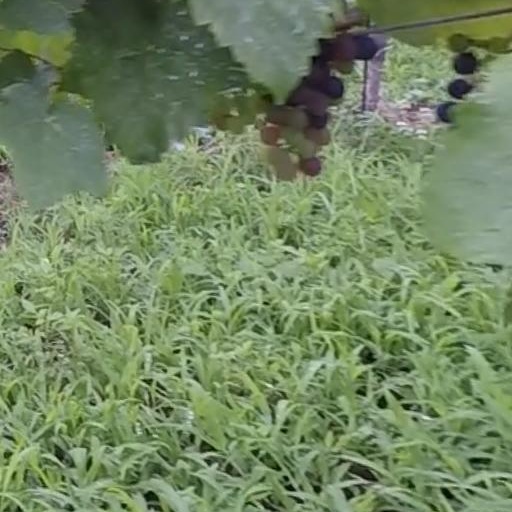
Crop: grape